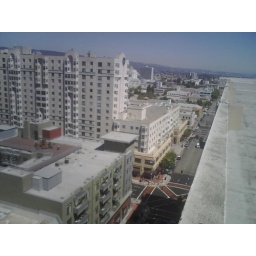
View from the roof of a 14 storie building in oakland ca.